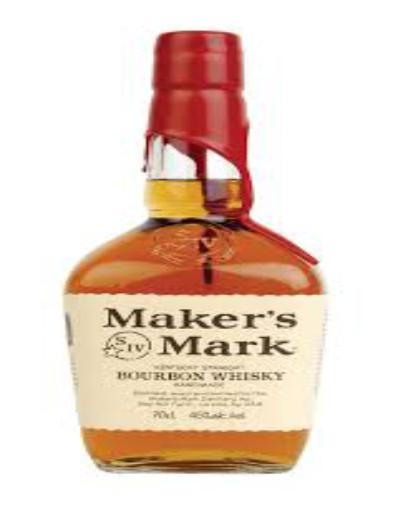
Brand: Maker's Mark
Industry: Food